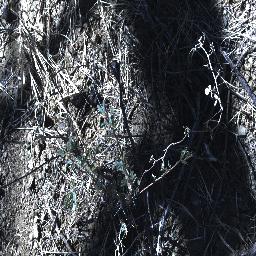
Label: prickly_acacia